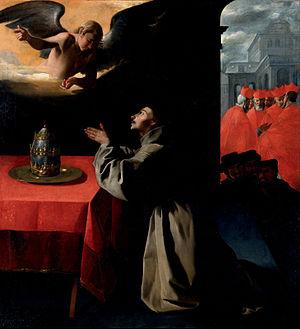
Saint Bonaventure, né à Bagnorea en 1217-1218 ou 1221, sous le nom de Giovanni da Fidanza, mort à Lyon dans la nuit du 14 au 15 juillet 1274, prit le nom de Bonaventure lors de son entrée dans les ordres.